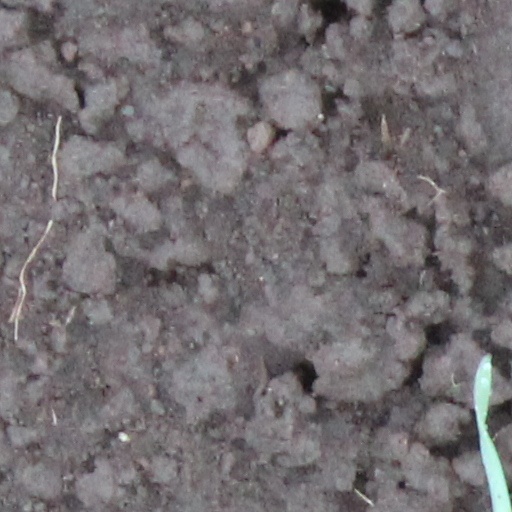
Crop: wheat